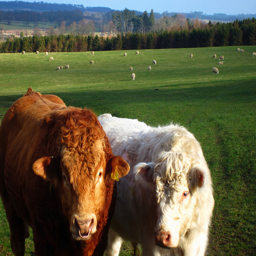
A view of two cows standing in a field.
A couple of cows standing on a grass covered field.
A number of cows on a field with grass
two cows standing by each other  on some grass
The brown cow stands beside a white cow.